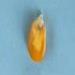
Maize quality: Good